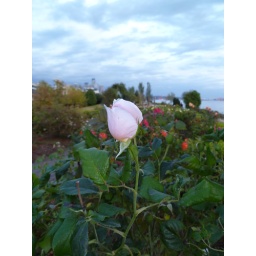
white rosebud against clouds